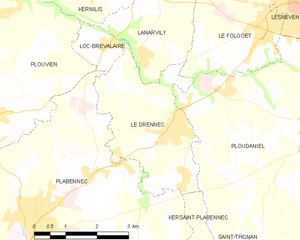
Le Drennec [lə dʁɛnɛk] est une commune française du département du Finistère, en région Bretagne.